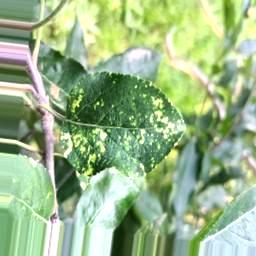
Label: Apple_Mosaic